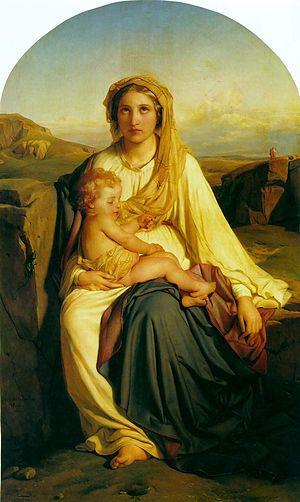
Paul Delaroche, pseudonyme d’Hippolyte de la Roche, né le 17 juillet 1797 à Paris où il est mort le 4 novembre 1856, est un peintre français.
Delfina Potocka, née Komar, est une aristocrate polonaise qui a joué un rôle notable dans l'émigration polonaise des années 1830 et 1840, notamment comme amie de Frédéric Chopin et de Zygmunt Krasiński.